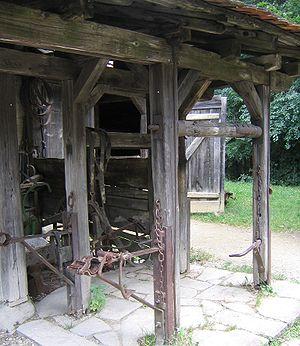
Travail pour ferrer les chevaux lourds ou les bovins au Freilichtmuseum Neuhausen ob Eck
Un travail à ferrer — ou simplement travail — est un dispositif plus ou moins sophistiqué conçu pour maintenir et immobiliser de grands animaux, en particulier lors du ferrage.